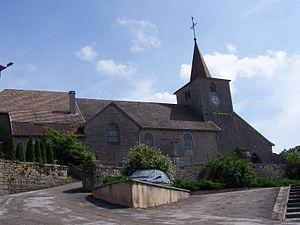
Cernans est une commune française située dans le département du Jura, en région Bourgogne-Franche-Comté.